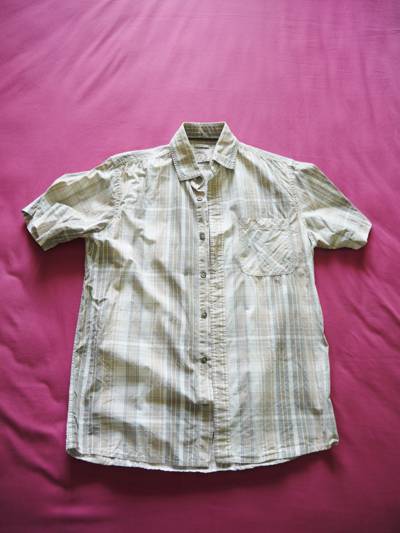
Waste category: clothes